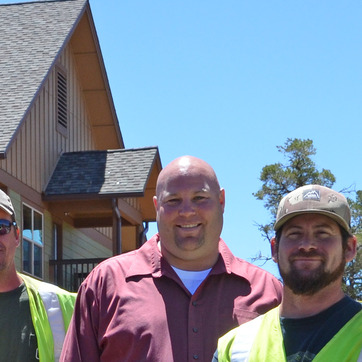
Material: skin